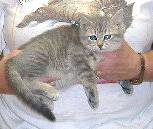
Label: cat